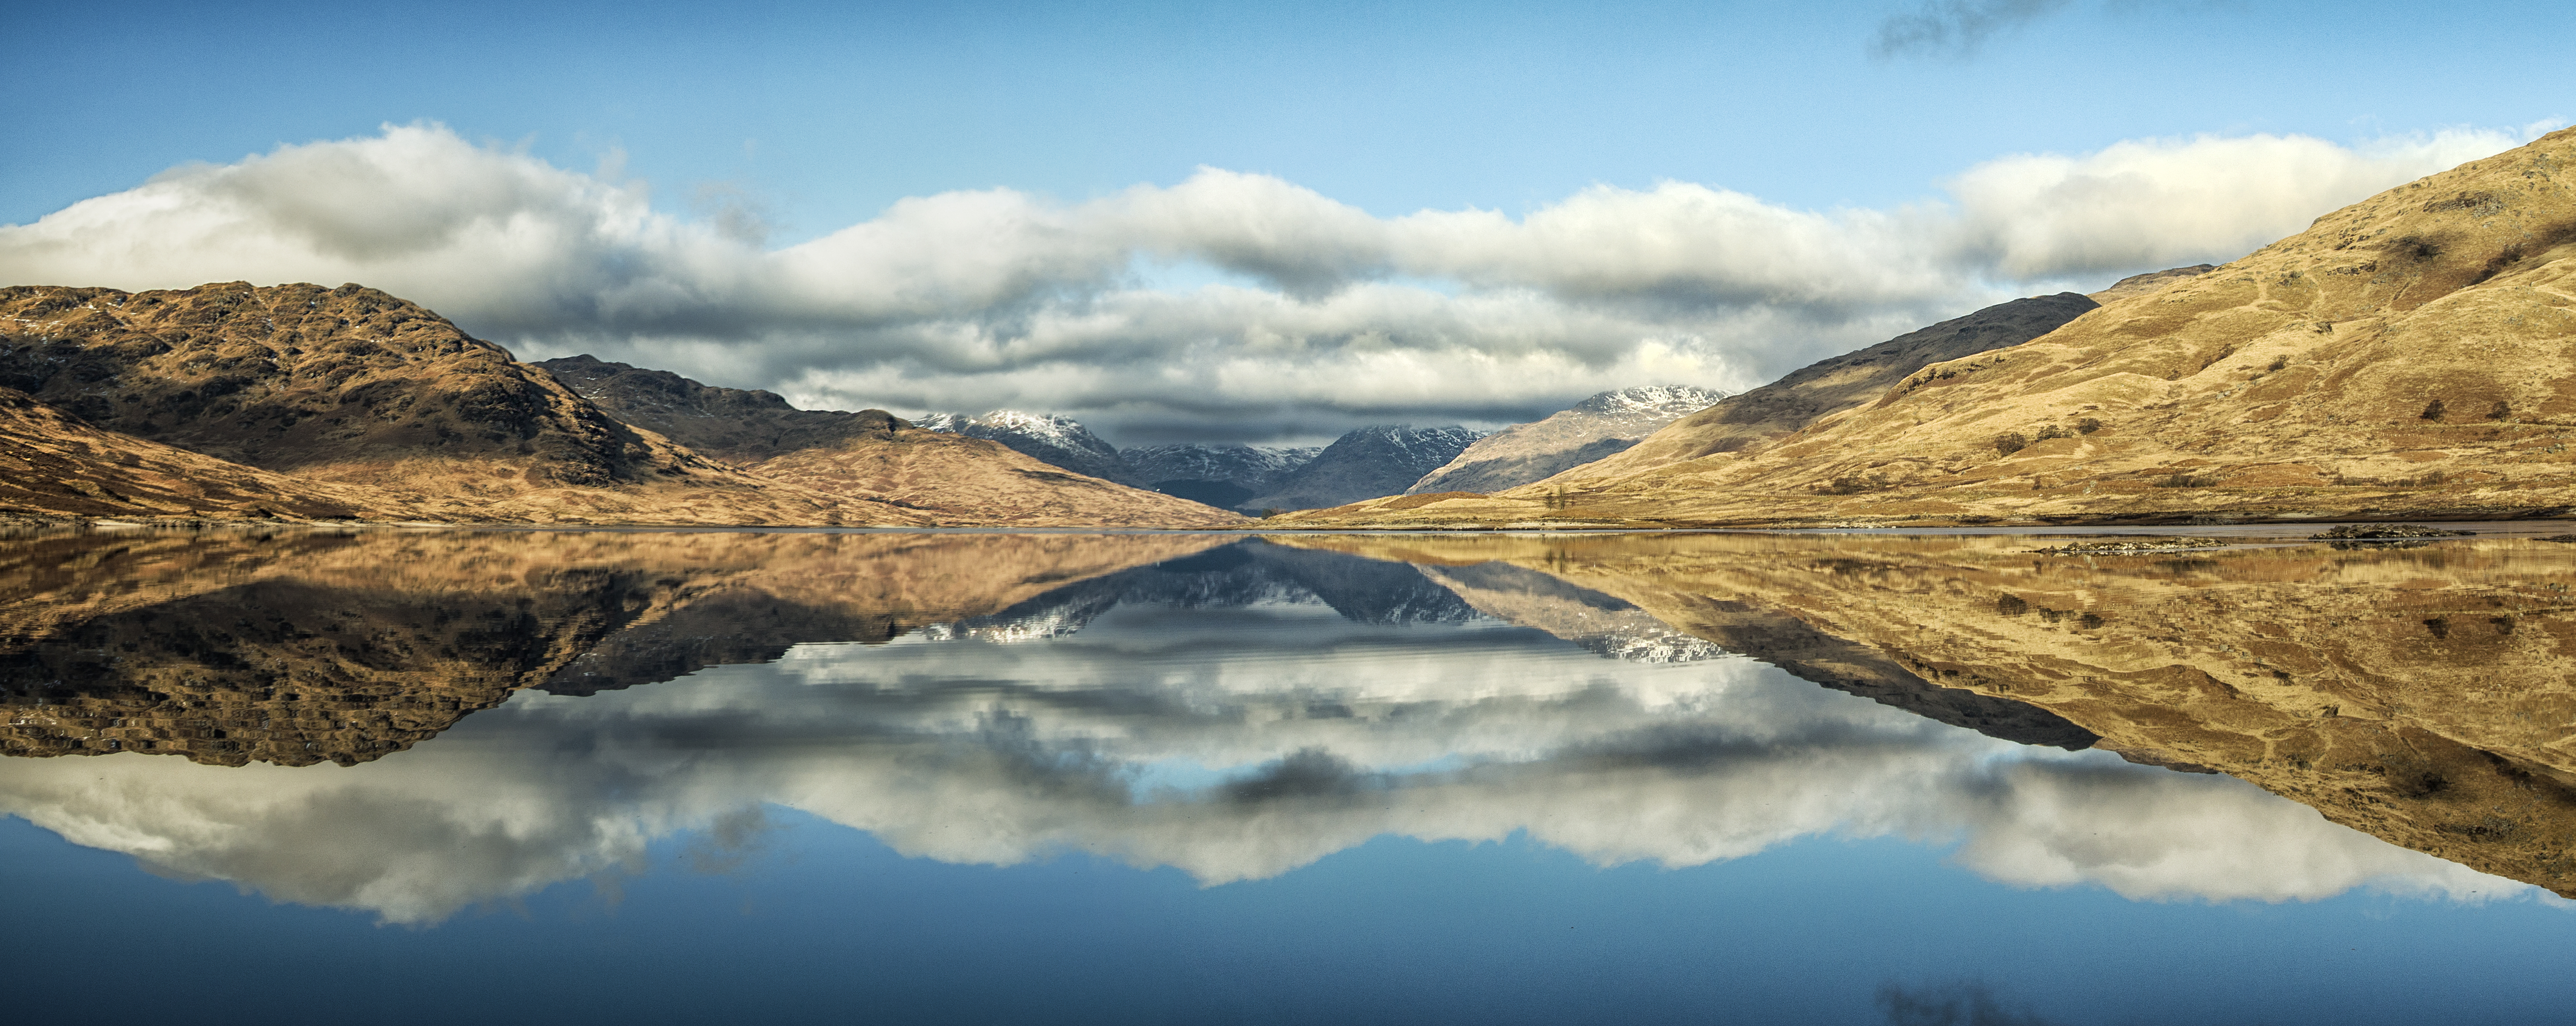
landscape, sea, nature, wilderness, mountain, cloud, sky, sunlight, morning, hill, lake, valley, mountain range, reflection, peaceful, calm, reservoir, clouds, reflections, plateau, scotland, fell, loch, highlands, trossachs, locharklet, arrocharalps, arklet, landform, geographical feature, mountainous landforms